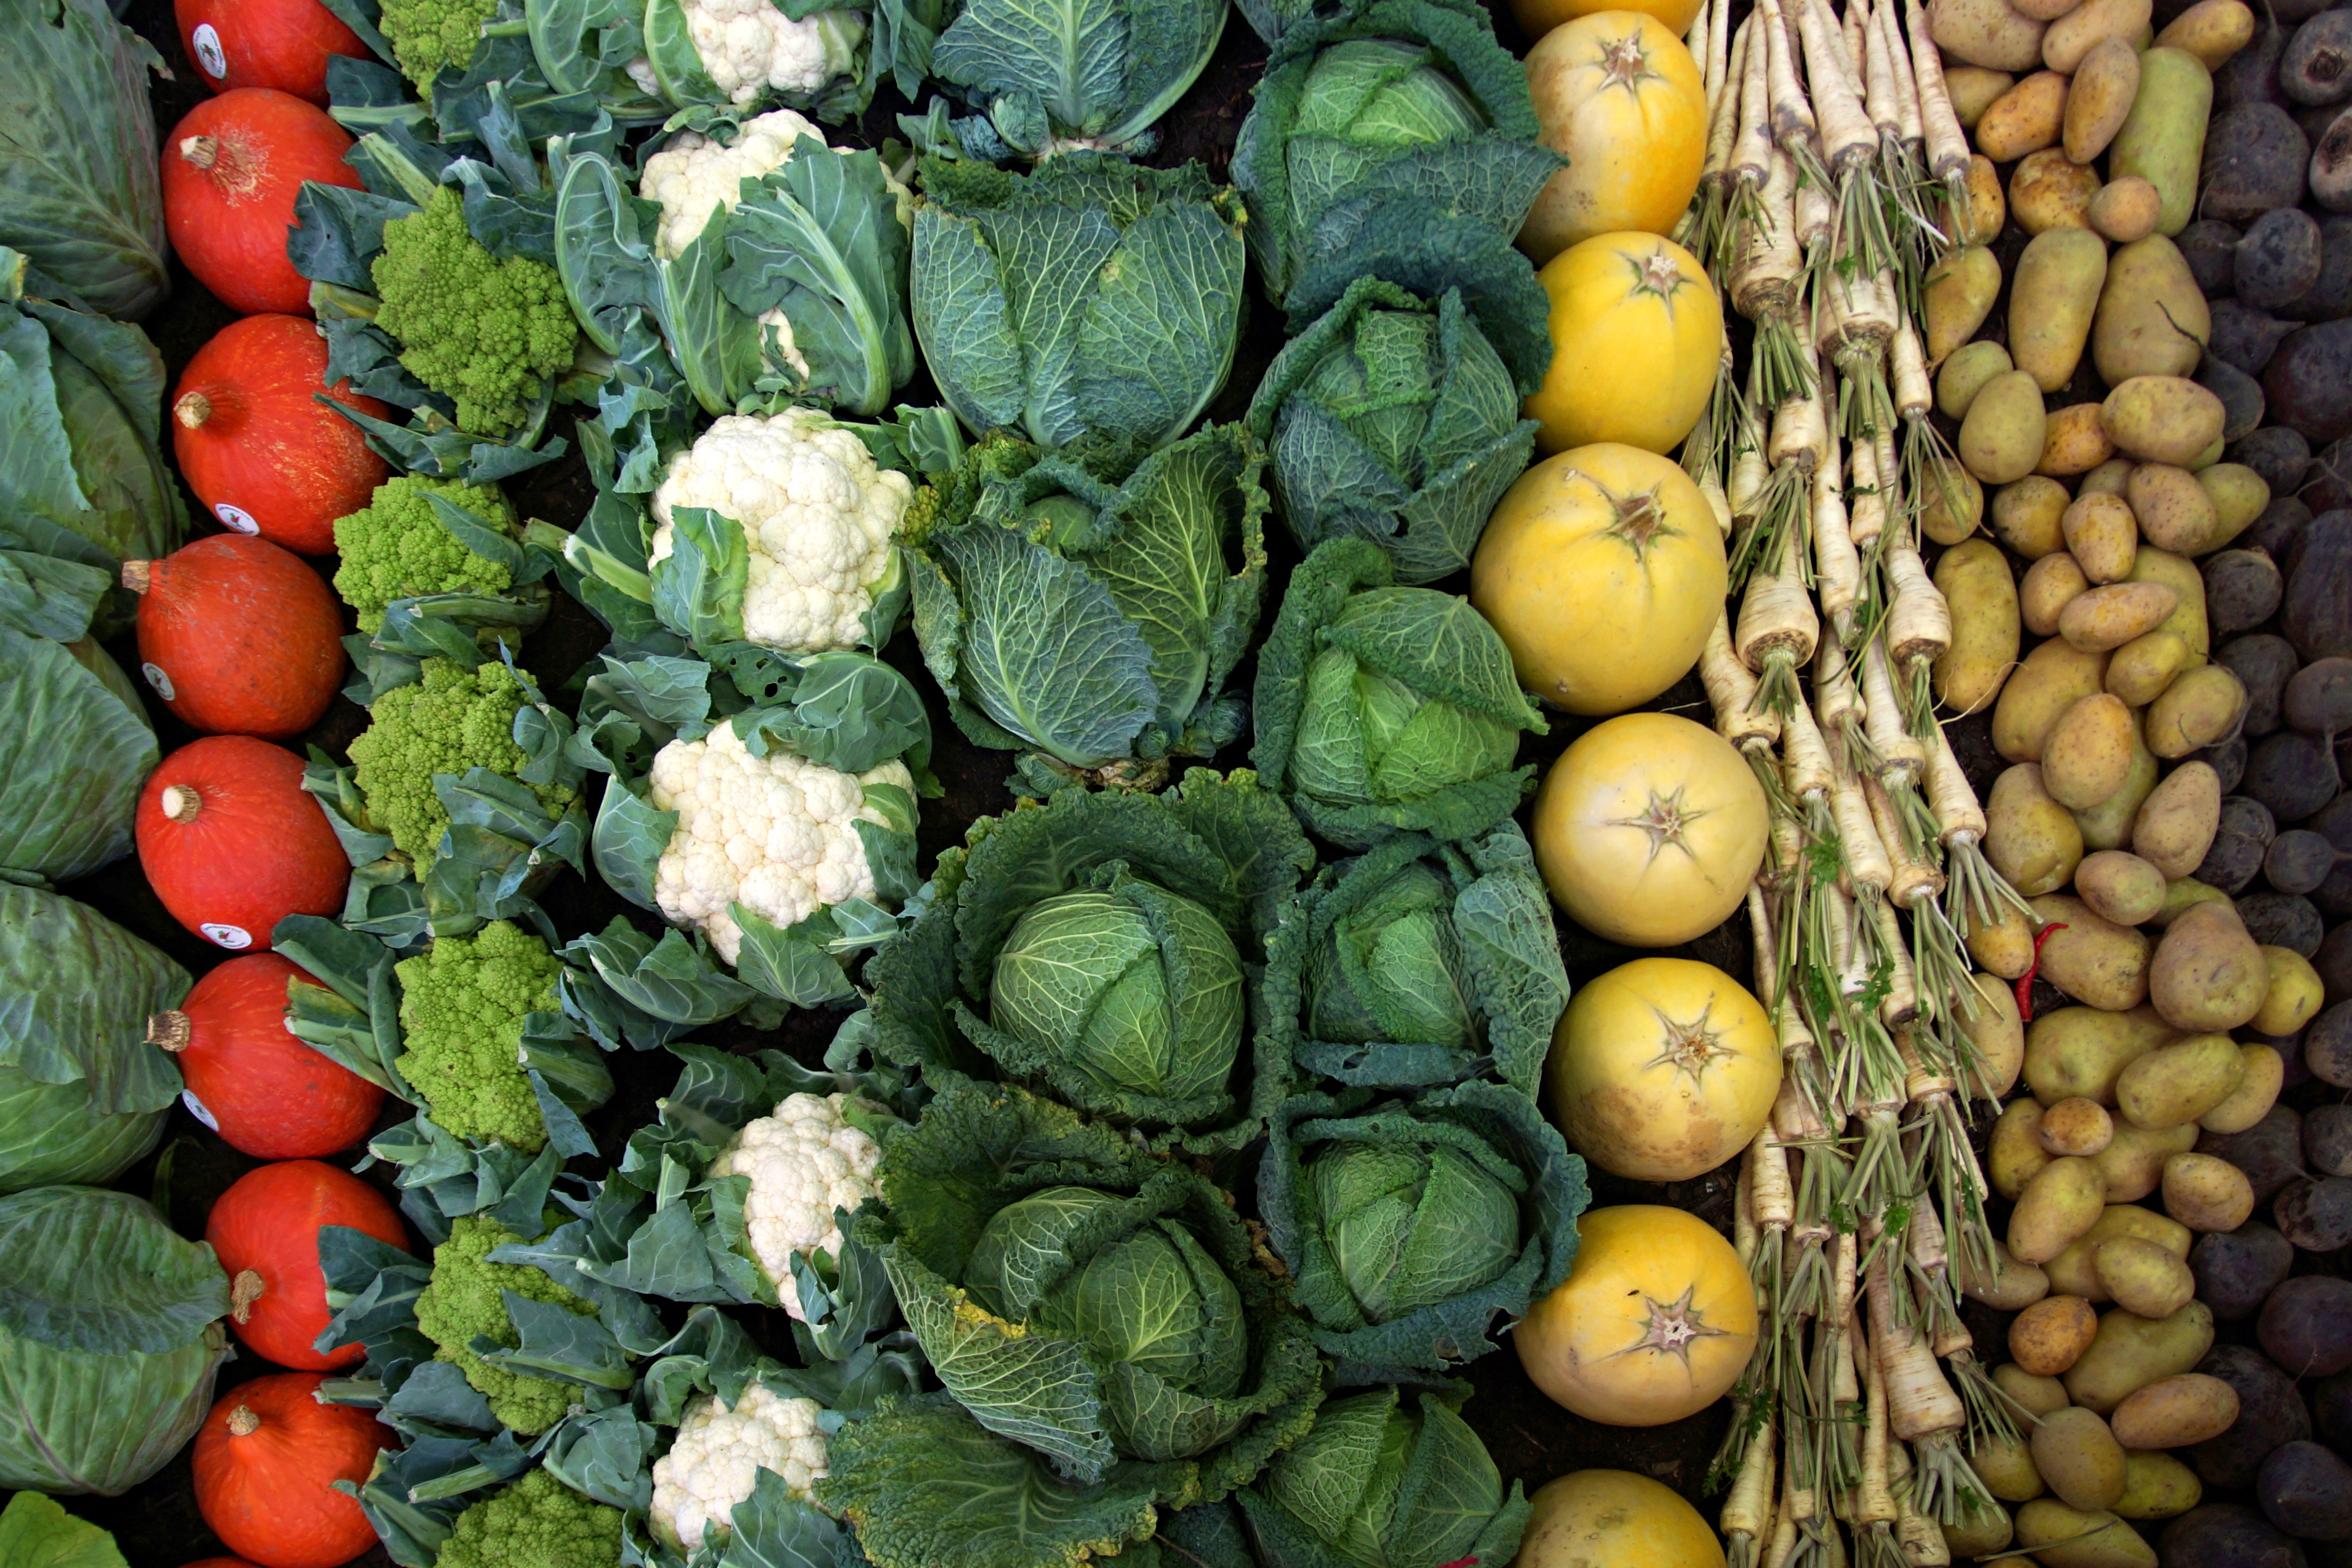
plant, fruit, decoration, food, produce, vegetable, pumpkin, still life, background, vegetables, cabbage, parsley, cauliflower, flowering plant, land plant